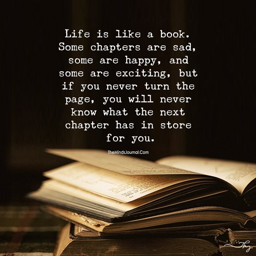
life is like a book the minds journal , life is like